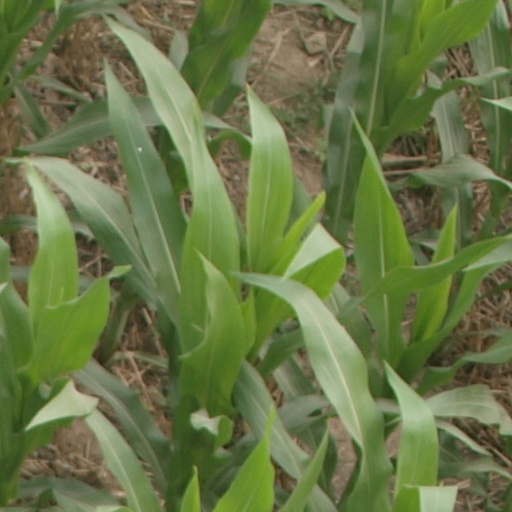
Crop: maize; corn